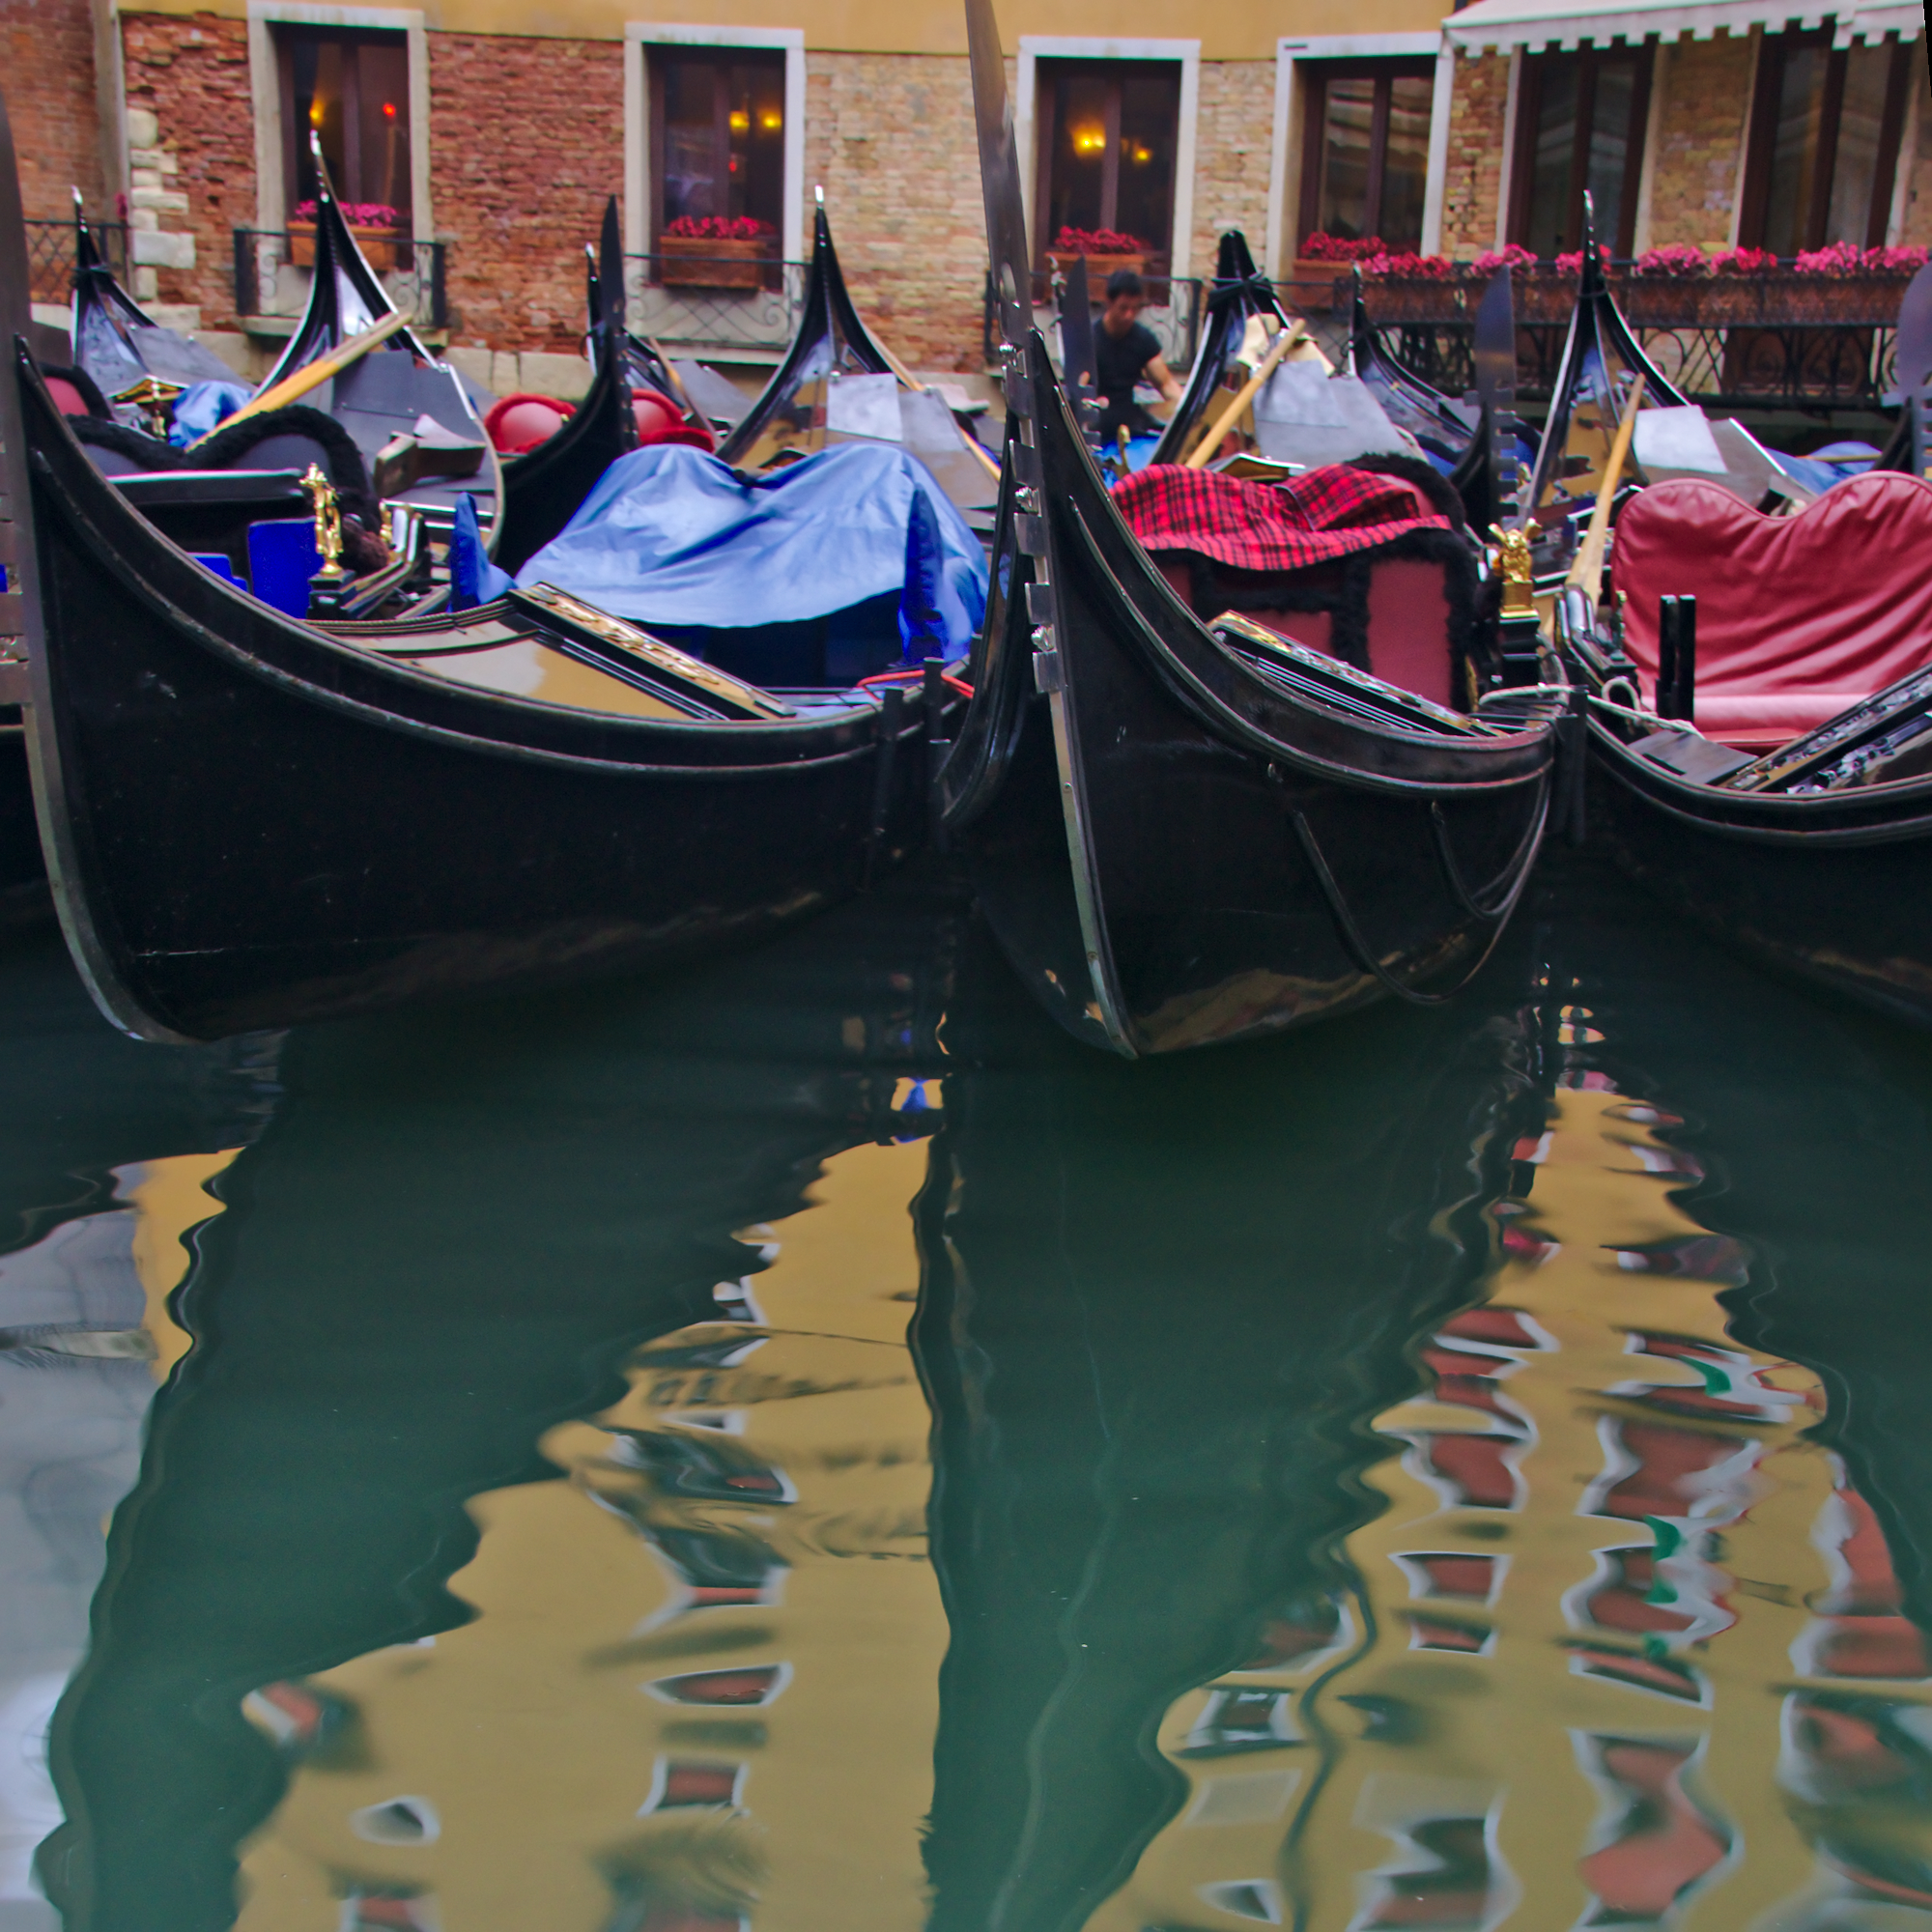
water, boat, canal, reflection, vehicle, color, square, lagoon, italy, venice, waterway, boating, gondola, watercraft, watercraft rowing